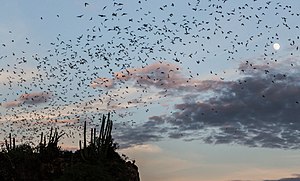
Flagermusbårne virus
Flagermus lever ofte sammen i grupper, hvilket kan bidrage til at sprede sygdomme
Flagermusbårne virus er virusgrupper, der hovedsageligt har flagermus som primære værter.